Jon McLaughlin (musician)

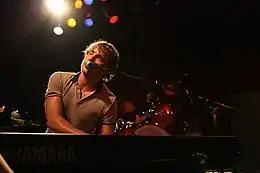
McLaughlin performing on Nashville, Tennessee in 2007.

In 2007, McLaughlin appeared as himself in the film "Enchanted" starring Amy Adams and Patrick Dempsey singing "So Close", which led to a performance at the 2008 Academy Awards. In 2010, the song was used in Disney California Adventure's World of Color show.